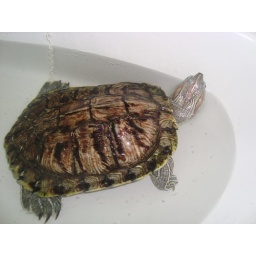
turtle in sink